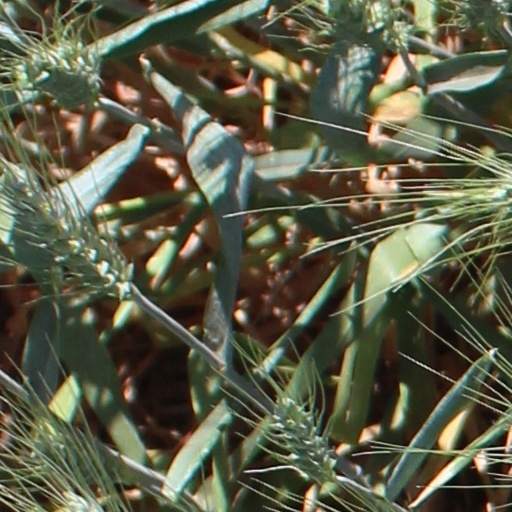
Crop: wheat